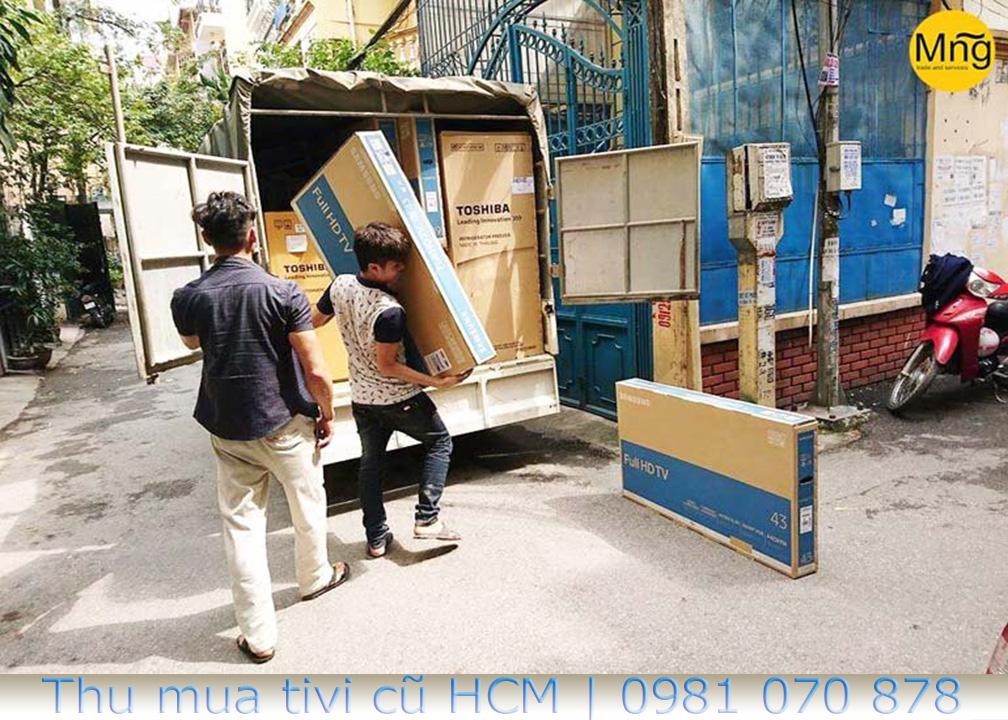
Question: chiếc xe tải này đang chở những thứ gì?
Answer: các thùng đồ điện gia dụng